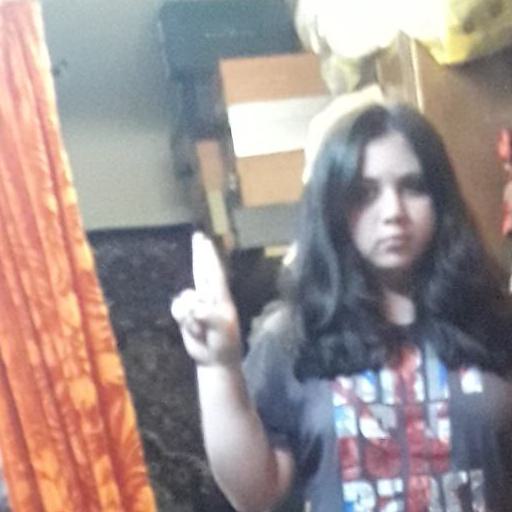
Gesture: two_up